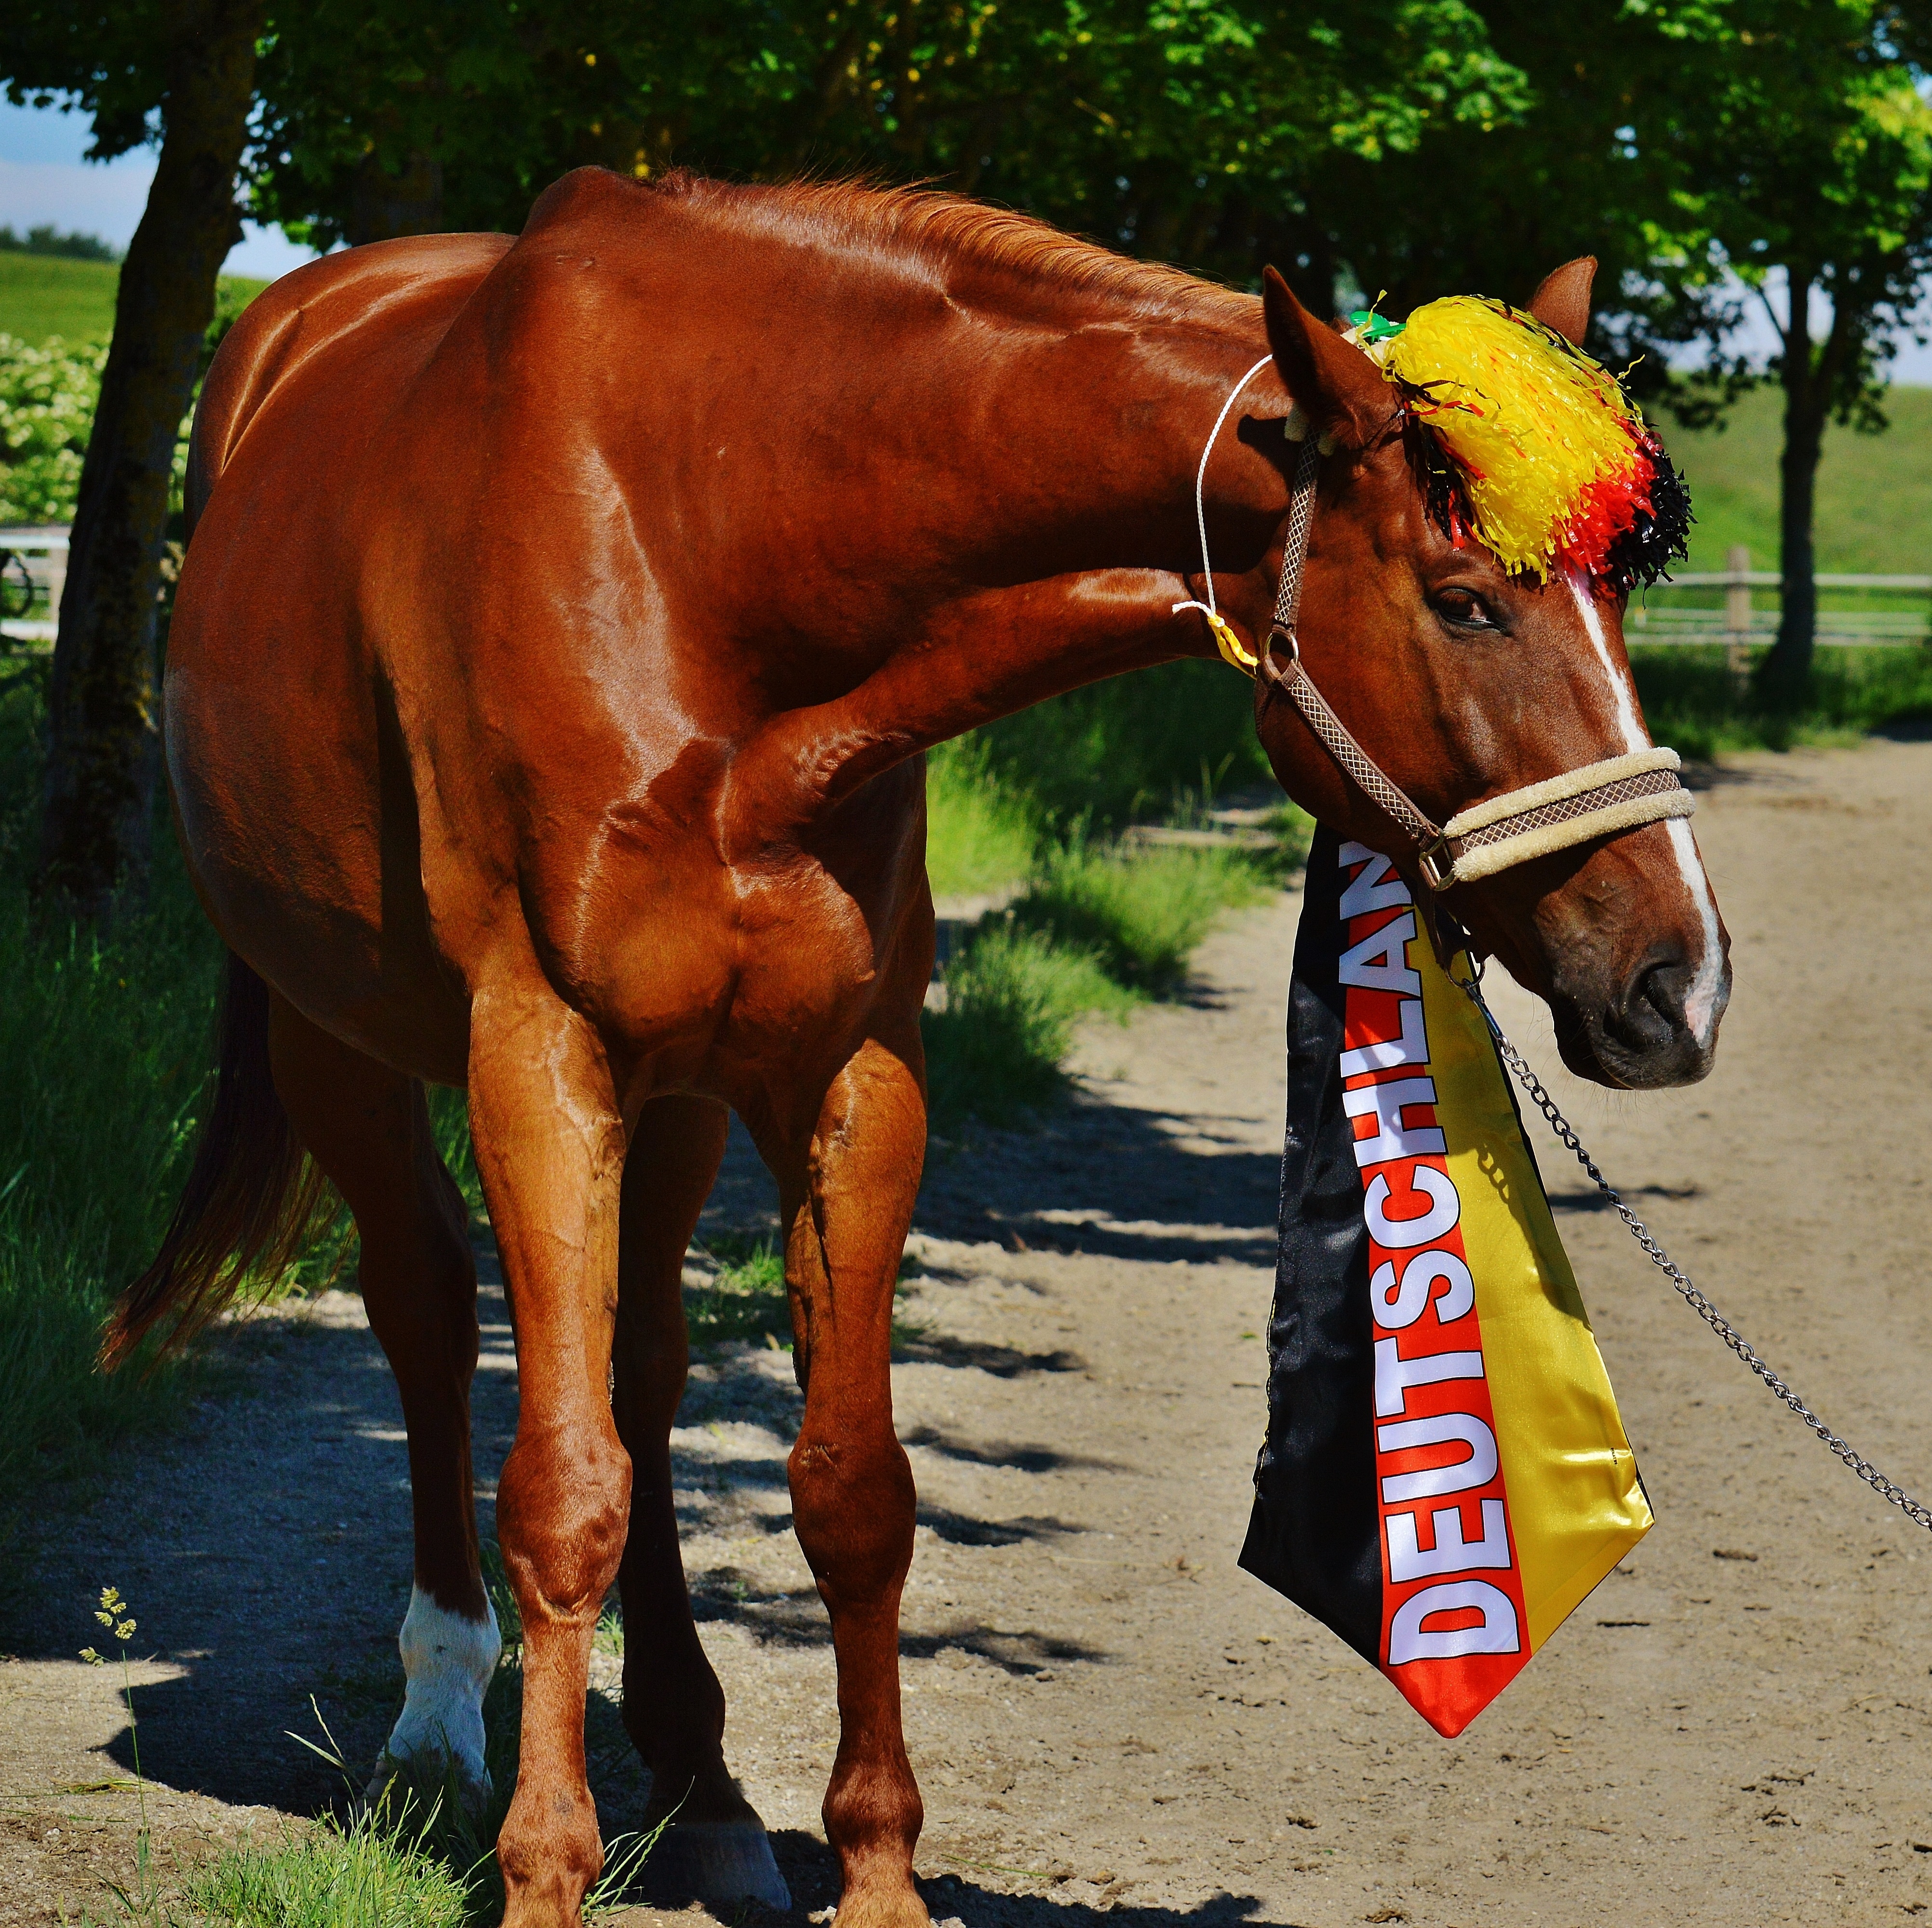
hair, sport, play, sweet, cute, france, horse, rein, mammal, stallion, mane, football, stadium, 2016, competition, cap, racing, em, funny, mare, germany, jockey, tournament, equestrianism, eventing, world championship, european championship, horse like mammal, mustang horse, animal sports, english riding, equestrian sport